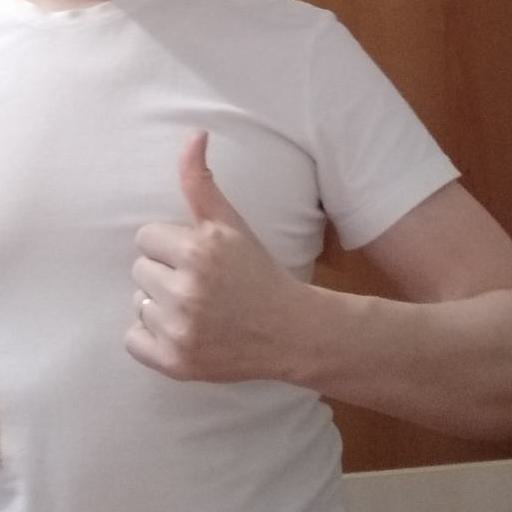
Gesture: like